53rd (Shropshire) Regiment of Foot

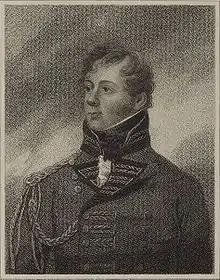
Major-General Rollo Gillespie who died leading the British troops at the Battle of Nalapani in October 1814

A second battalion was raised in 1803. The 1st battalion left for India in April 1805 where it undertook a punitive expedition to the Fortress of Callinger in Allahabad Province in February 1812. It also helped secure a pyrrhic victory at the Battle of Nalapani in October 1814 during the Anglo-Nepalese War. The 1st battalion also took part in engagements against Pindari forces in 1817 during the Third Anglo-Maratha War and did not return home until July 1823.